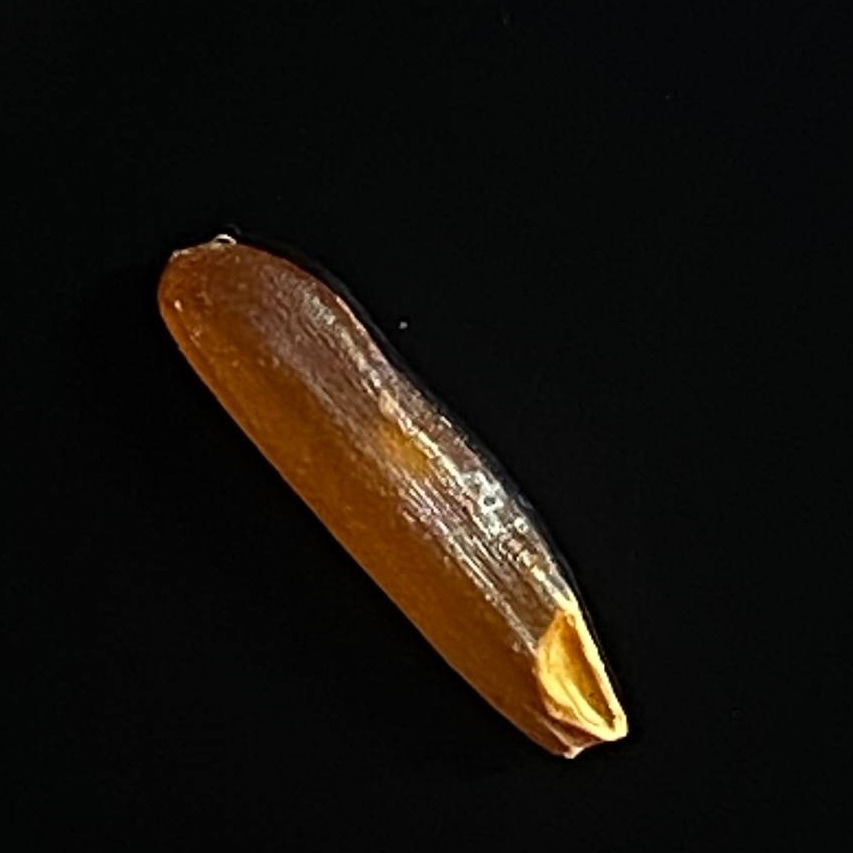
Rice variety: Red_Cargo